Plumber wrench

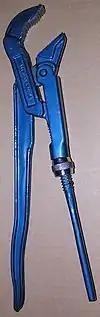
A plumber wrench

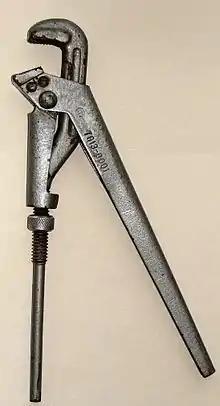
A plumber wrench, with the key ring on the thread of the left handle

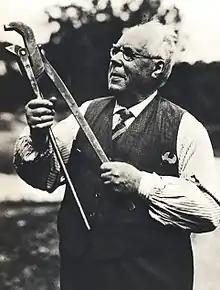
Johan Petter Johansson with his wrench

A plumber wrench (or plumber's wrench, pipe wrench, Swedish wrench or Swedish pattern wrench) is a form of plier described as a pipe wrench that uses compound leverage to grip and rotate plumbing pipes. Similar to the action of a Vise Grip plier, its jaw opening is adjusted to width by rotating a threaded ring. Its advantage is that it grips with significant force without needing to engage a lock nut like an adjustable tongue-and-groove plier. Like these, it can also be used on nuts, particularly hex shaped, and other flat engagement points. If used carelessly it can dent or break plumbing pipe.